British National Party

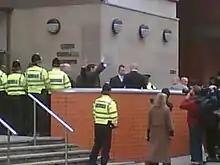
Nick Griffin and Mark Collett leave Leeds Crown Court on 10 November 2006 after being found not guilty of charges of incitement to racial hatred at their retrial.

BNP lead candidate Richard Barnbrook won a seat in the London Assembly in May 2008, after the party gained 5.3% of the London-wide vote. However, in August 2010, he resigned the party whip and became an independent.